Question: Please indicate a possible affordance area of baseball bat that can be used for hitting
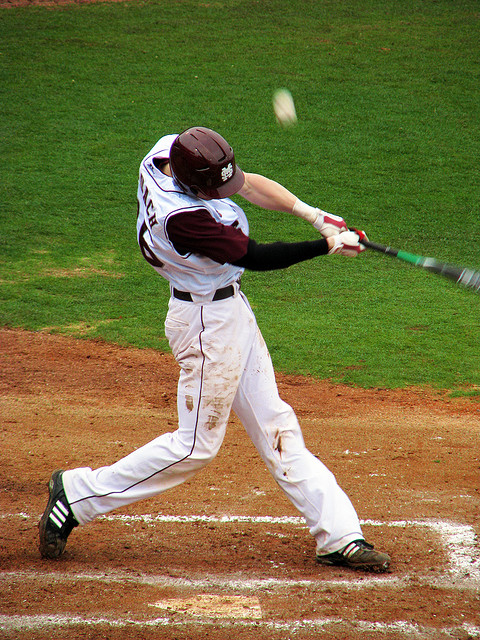
Answer: [391.5, 248.5, 478.5, 299.5]